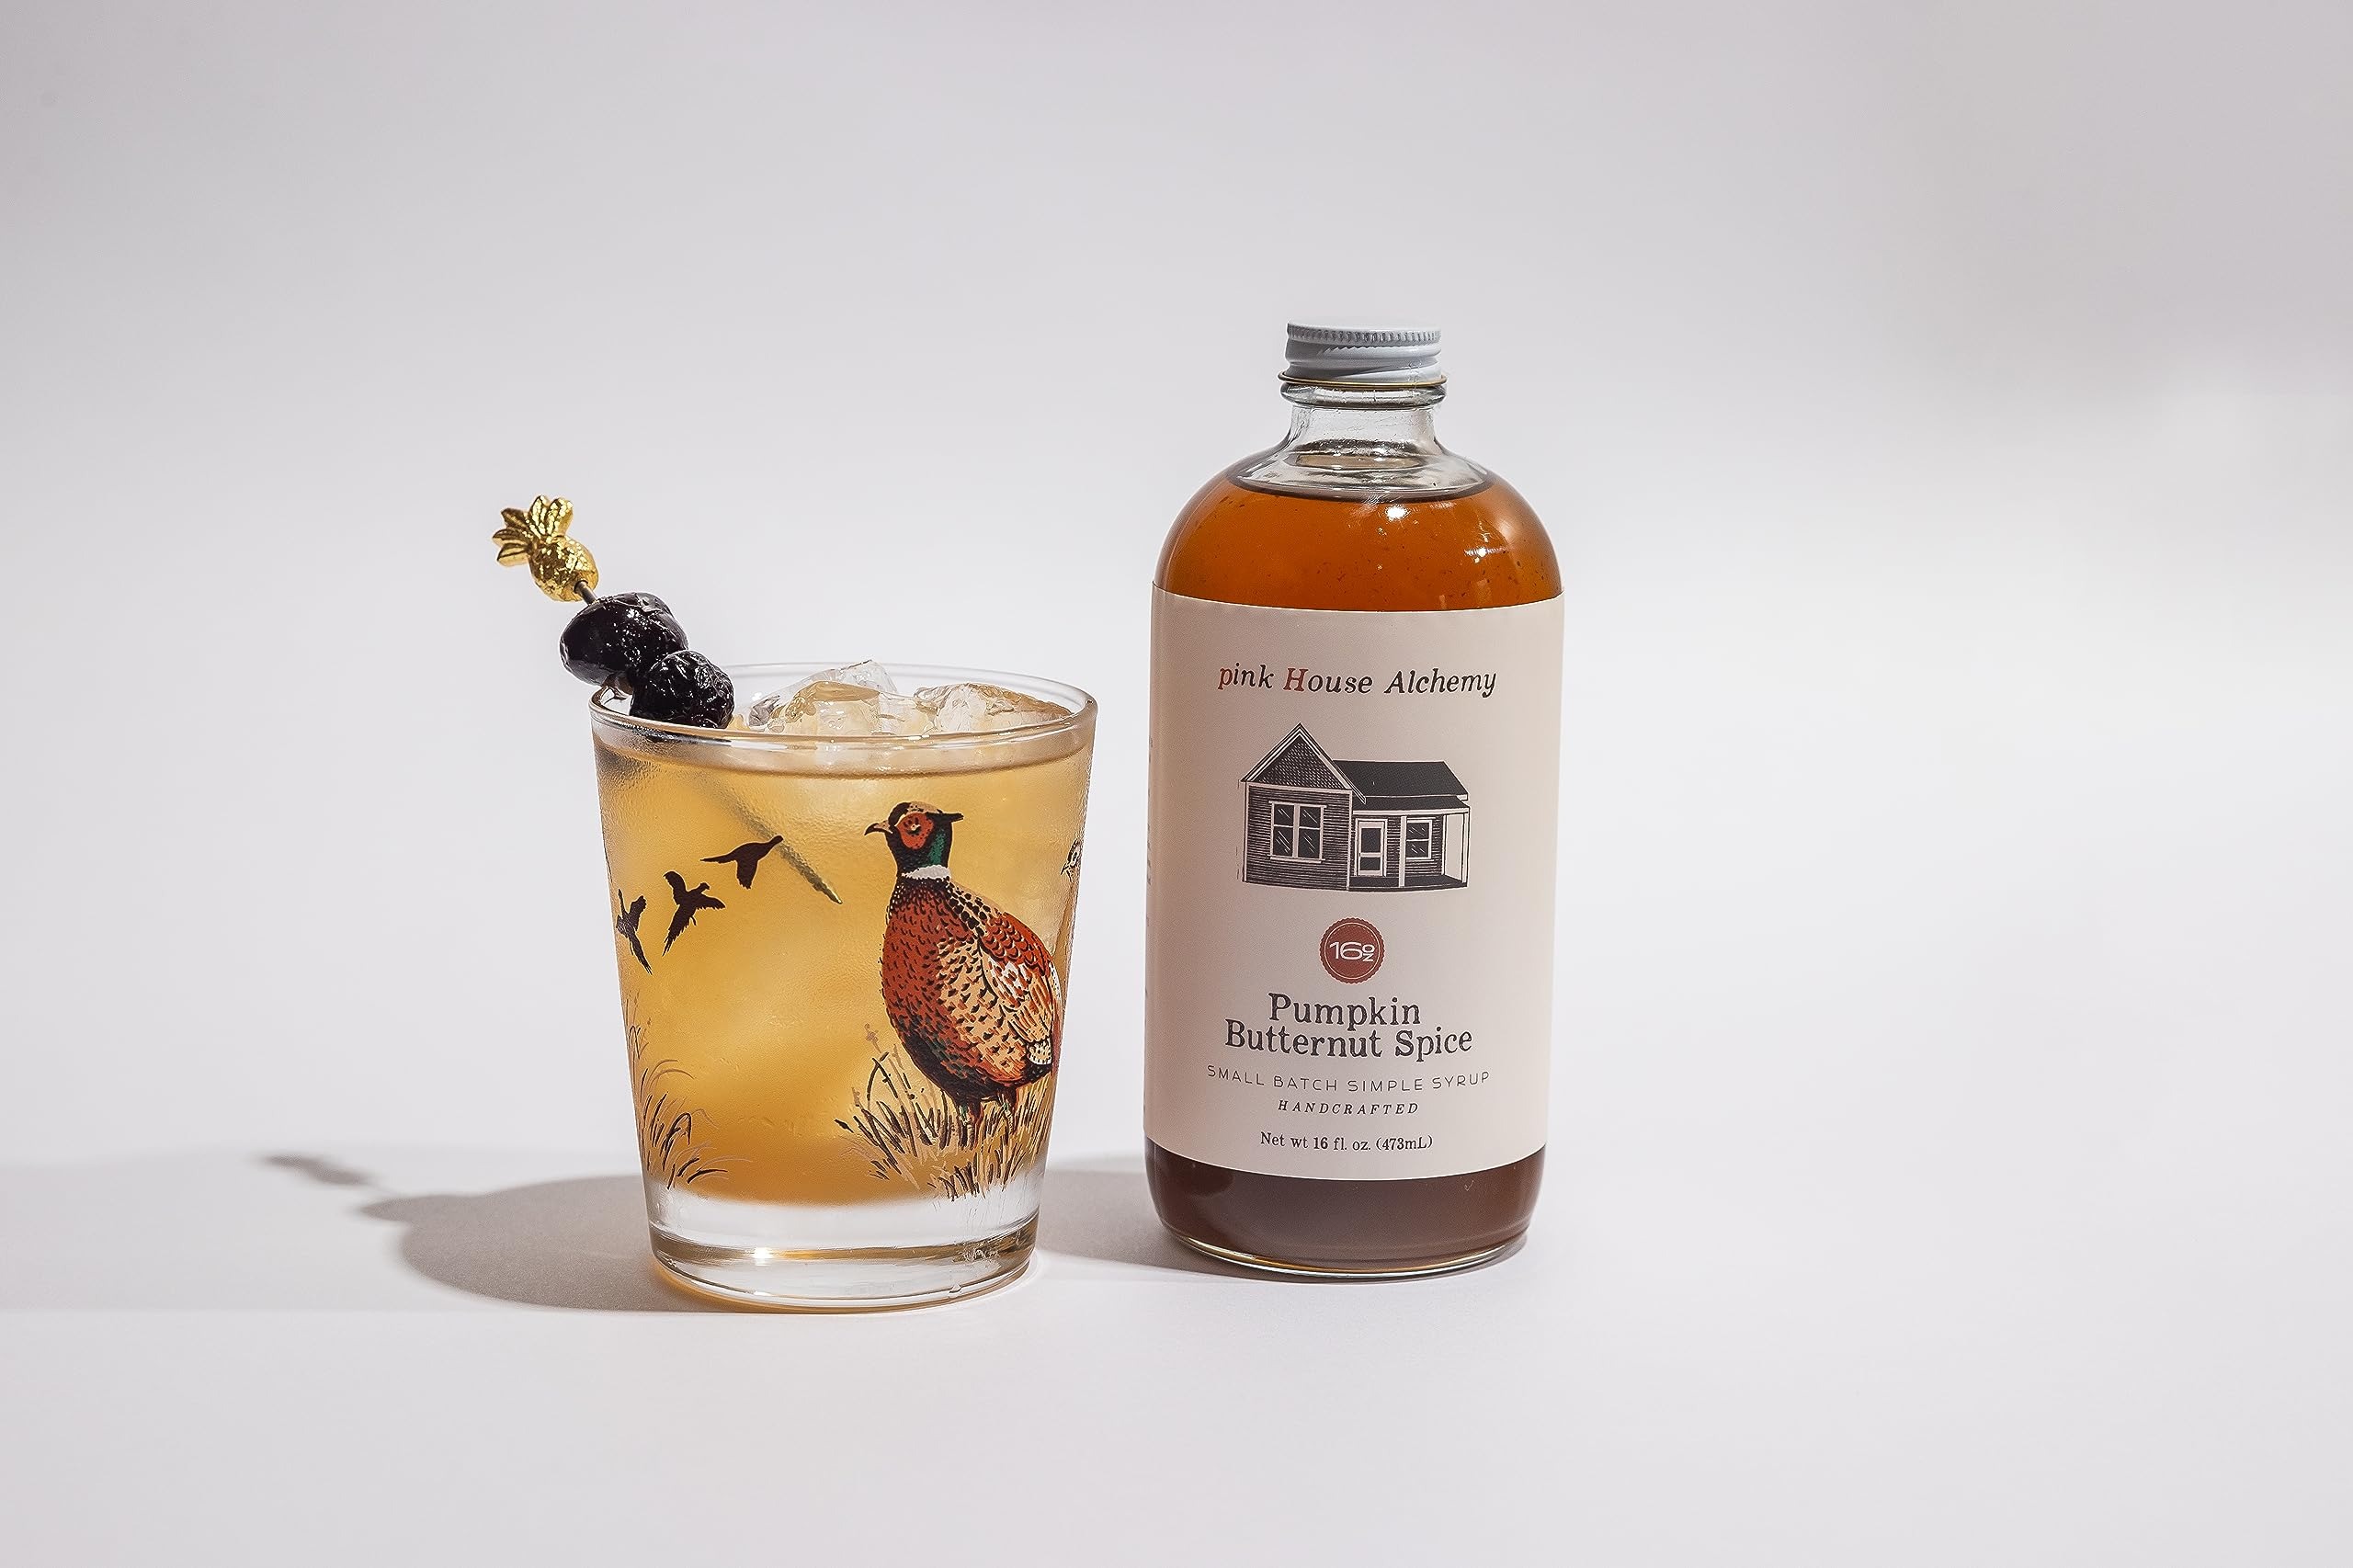
Item Name: Pink House Alchemy Spiced Butternut Pumpkin Simple Syrup 16 OZ Bottle - Coffee, Cocktail, Non-Alcoholic and Mocktail Drinks, All-natural (SBP)
Bullet Point 1: FALL IN LOVE WITH AUTUMN FLAVORS - Surrender to the enticing blend of velvety pumpkin, luscious butternut squash, sweet maple, and sultry brown sugar infused with an exotic kiss of cardamom. Our Pumpkin Simple Syrup will make your taste buds swoon!
Bullet Point 2: UNLOCK YOUR CULINARY WIZARDRY - Create spellbinding beverages with our bewitching Pumpkin Cocktail Syrup! Whip up divine pumpkin lattes, captivating non-alcoholic pumpkin delights, or give your favorite libations a festive, show-stopping upgrade.
Bullet Point 3: INDULGE IN PURE, NATURAL BLISS - Savor our syrup, lovingly crafted from premium ingredients like cane sugar, water, pumpkin puree, butternut puree, cassia chips, cardamom seeds, brown sugar, maple extract, kosher salt, and lactic acid. Taste the difference – ADD TO YOUR CART now.
Bullet Point 4: REVOLUTIONIZE YOUR MORNING RITUAL - Cast a spell on your breakfast with our enchanting Pumpkin Breakfast Topping! Drizzle this magical potion over pancakes, waffles, or oatmeal, and embark on a delectable journey of cozy morning delights.
Bullet Point 5: SWEETEN THE SPELL OF DESSERTS - Charm your desserts with our tantalizing Pumpkin Dessert Topping! Transform ordinary ice cream, cakes, and pies into mouthwatering, irresistible treats that will leave everyone under your culinary spell.
Value: 16.0
Unit: Fl Oz

Price: 21.99